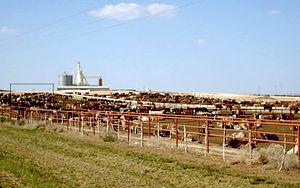
L'Afrique du Sud présente un élevage bovin à deux visages: traditionnel et intensif, dû à une longue histoire.
L'élevage intensif est une forme d'élevage industrialisé qui vise à augmenter fortement le rendement de cette activité, notamment en augmentant la densité d'animaux sur l'exploitation ou en s'affranchissant plus ou moins fortement du milieu environnant. Ce type d'élevage est particulièrement connu du grand public par l'élevage en batterie de volailles, mais concerne un large panel d'animaux : vaches, porcs, lapins, saumons... Cette méthode d'élevage industriel est apparue à la fin de la Seconde Guerre mondiale.
Les feed-lots désignent à la fois les parcs d'engraissement industriels et intensifs de bovins, et l’activité qui y est pratiquée. Les feed-lots sont historiquement typiquement présents en Amérique du Nord. Ils se sont aussi développés dans d'autres pays ayant misé sur l'exportation de viande : Afrique du Sud, Argentine, Australie et Brésil. Plus rarement ce terme désigne des installations d’engraissement d’autres animaux.
Les drêches sont des résidus du brassage des céréales, généralement utilisés pour l'alimentation animale. Elles sont principalement issues des brasseries et des distilleries fabricant des alcools et le bioéthanol, et correspondent à l'ensemble des éléments non solubles qui restent après fermentation et transformation de l'amidon des grains en alcool. Les drêches sont principalement produites à partir de l'orge, du blé ou du maïs. Elles constituent un aliment riche en énergie, en protéines et en minéraux utilisé pour nourrir les ruminants, tant pour l'engraissement que la production laitière, mais également d'une manière plus marginale pour les porcs et la volaille. Elles ont été auparavant utilisées par quelques éleveurs situés à proximité des unités de fabrication, mais le développement des biocarburants a multiplié leur production. Beaucoup plus courantes depuis la fin des années 2000, elles font l'objet d'un commerce qui s'internationalise. Elles peuvent se présenter sous différentes formes, fraîches, ensilées ou déshydratées.